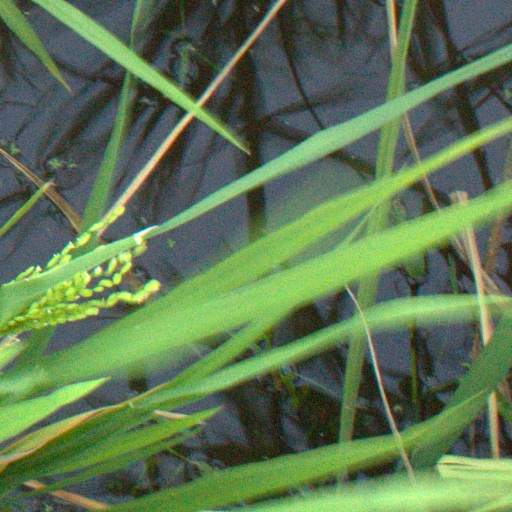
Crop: rice